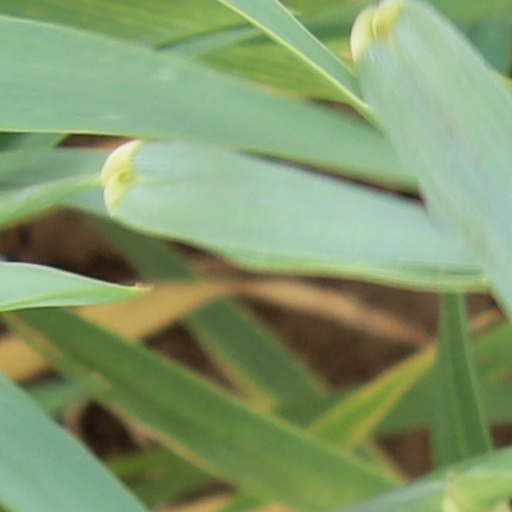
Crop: wheat